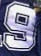
Number: 9